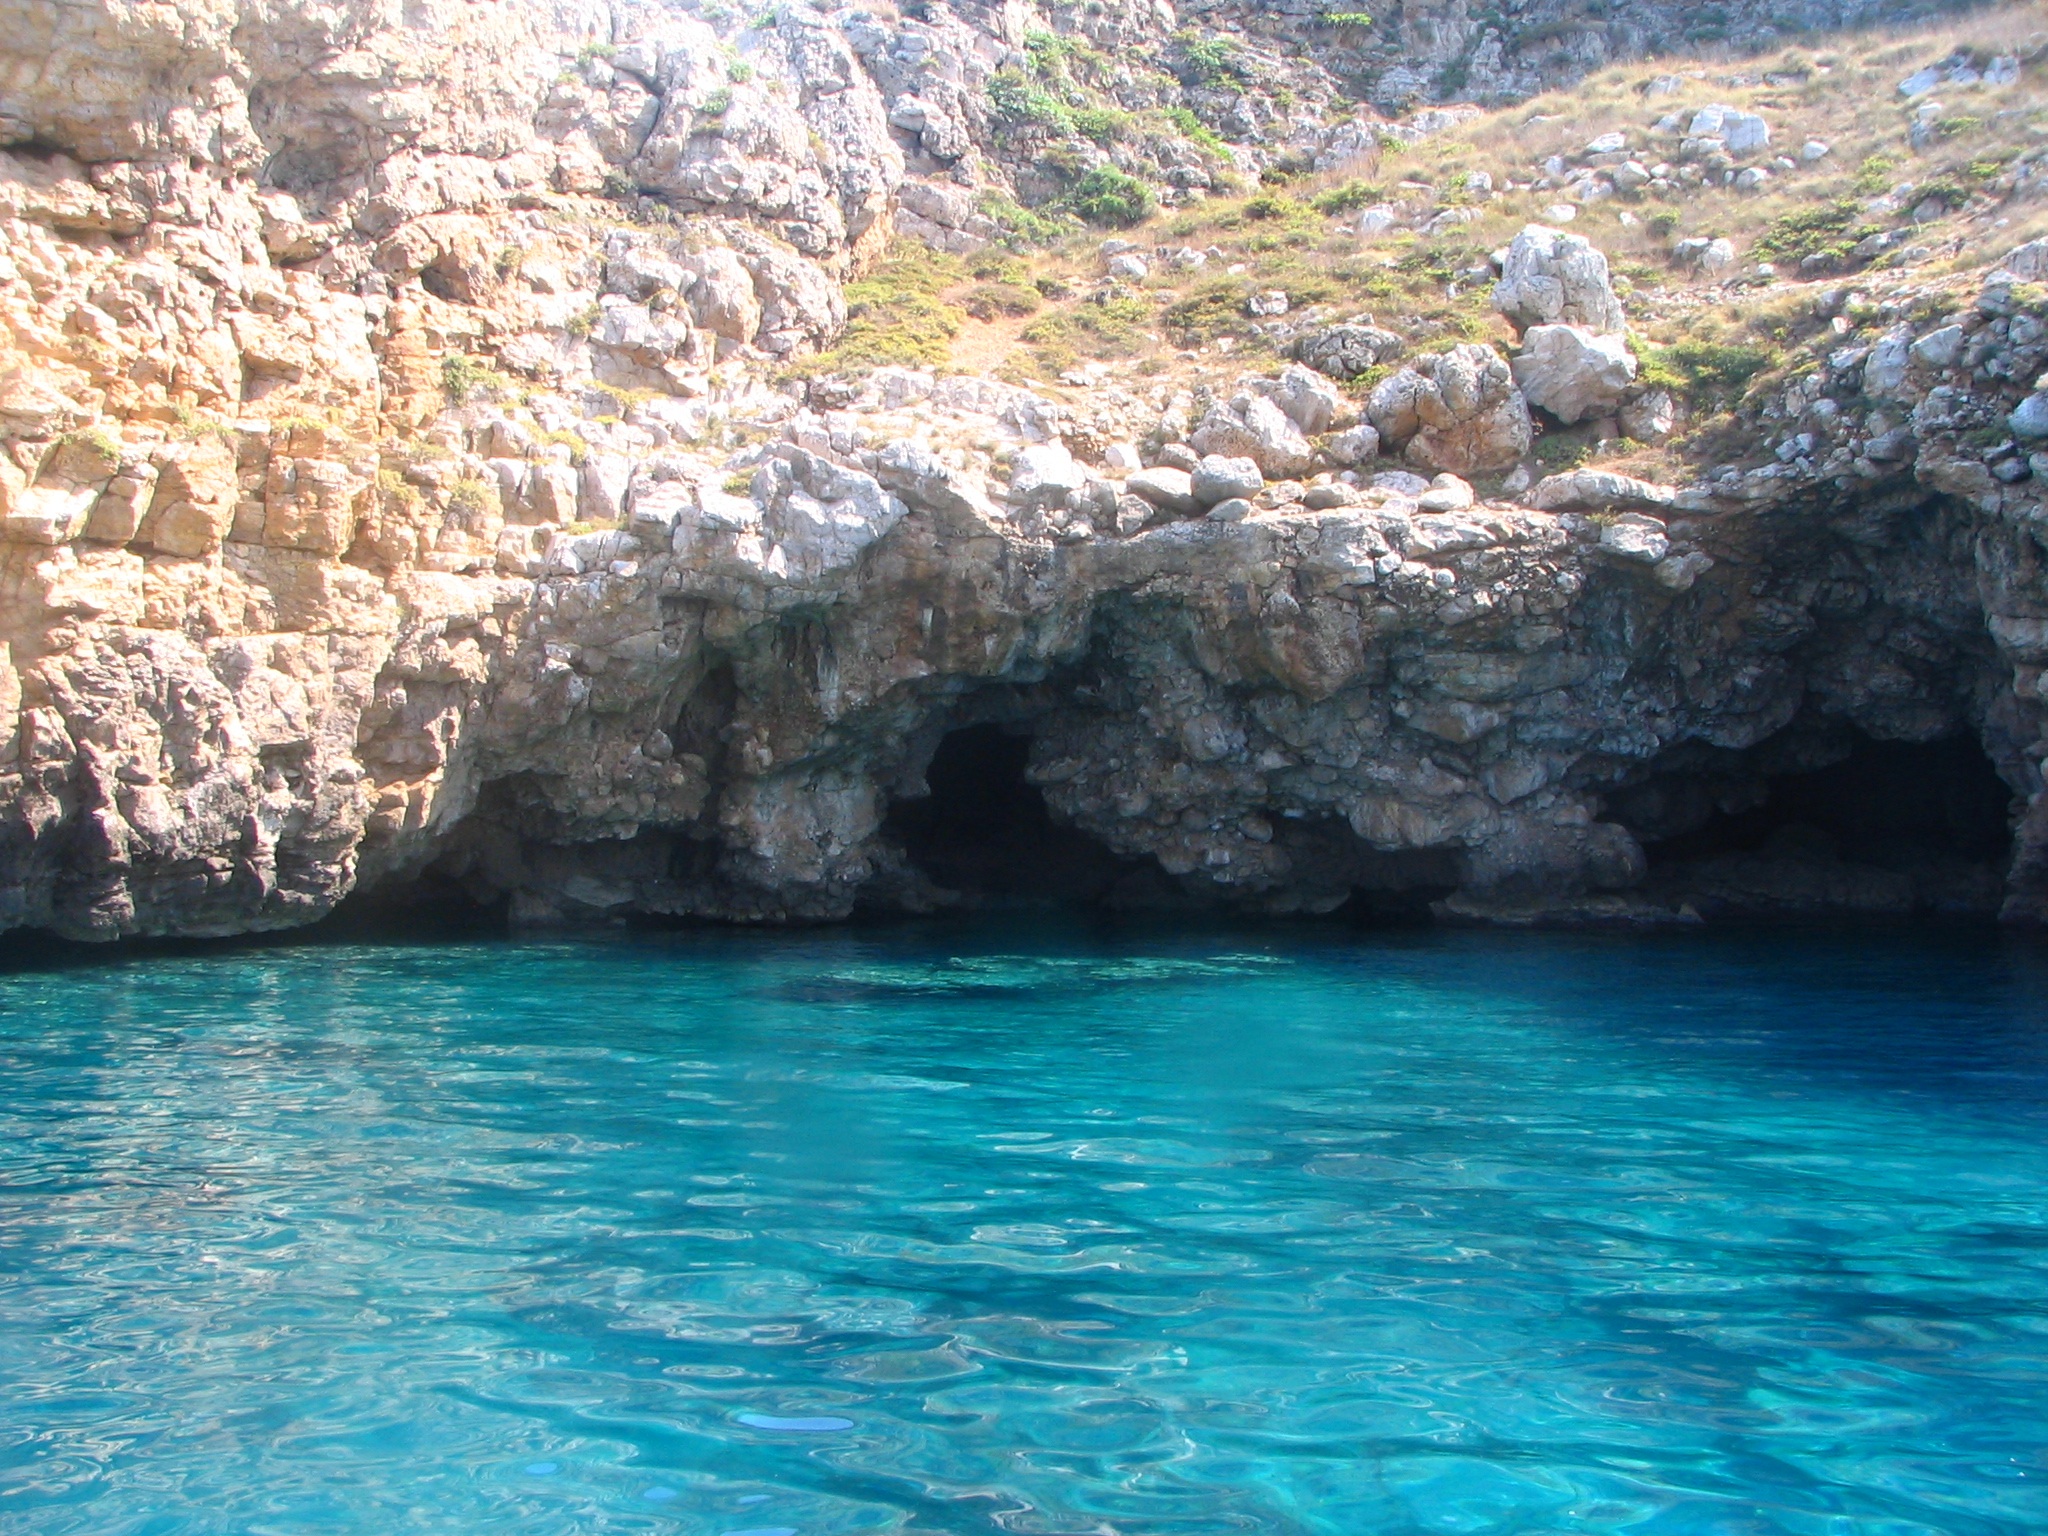
sea, coast, formation, cliff, cave, lagoon, bay, terrain, wadi, landform, sea cave, geographical feature, porto selvaggio, santa caterina, puglia regional park